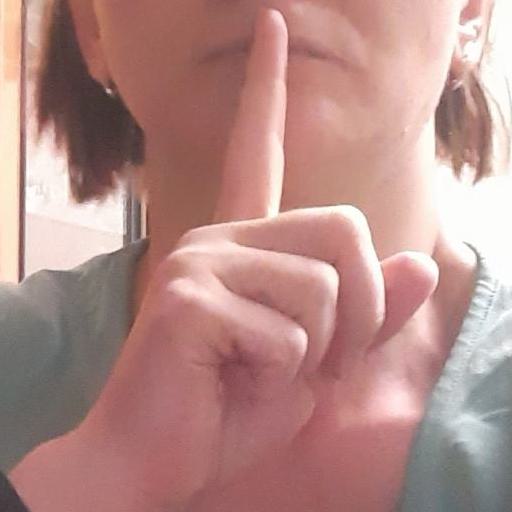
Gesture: mute